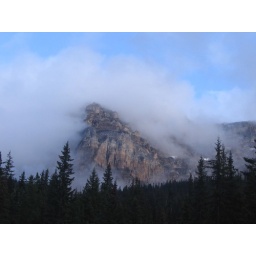
Mountain in clouds (view from highway 1)